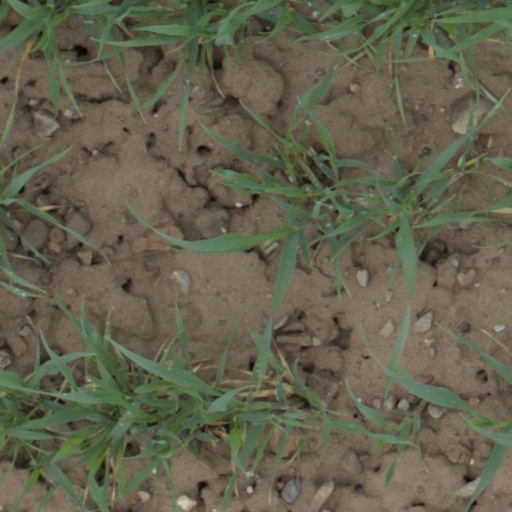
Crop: wheat